BMO Field

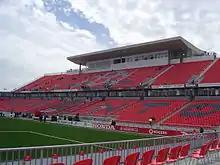
Stands at BMO Field several weeks after it opened in 2007. The stadium was initially built with only 25,000 seats.

Later that year, the Argos and CSA announced plans to build a 25,000-seat, $70 million stadium at York University, which would contribute the land and $15 million, with the Argos adding $20 million to the government funding. MLSE was not involved in this project. However, the Argos pulled out of the stadium after signing a new 15-year lease at Rogers Centre with significantly reduced rent.